Bukit Jambul

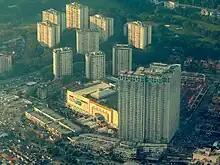
Aerial view of Bukit Jambul Complex

Rapid Penang bus routes 301 and 306 include stops within the neighbourhood of Bukit Jambul. These routes connect the neighbourhood with various destinations within the city, including the Penang International Airport. The neighbourhood is also served by two of Rapid Penang's Congestion Alleviation Transport (CAT) routes - namely Sungai Dua and Bayan Baru routes - which are provided free-of-charge. In 2022, part of the Jalan Bukit Kukus Paired Road was opened for use, intended to alleviate congestion between Bukit Jambul and other suburbs to the north.